Environmental Change and Security Program

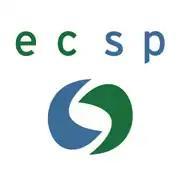

The Environmental Change and Security Program (ECSP) is one of several programs and projects that make up the Global Resilience and Sustainability Program at the Woodrow Wilson International Center for Scholars. ECSP was founded in 1994 to study the connections among environmental, health, population dynamics and their links to conflict, human insecurity, and foreign policy.